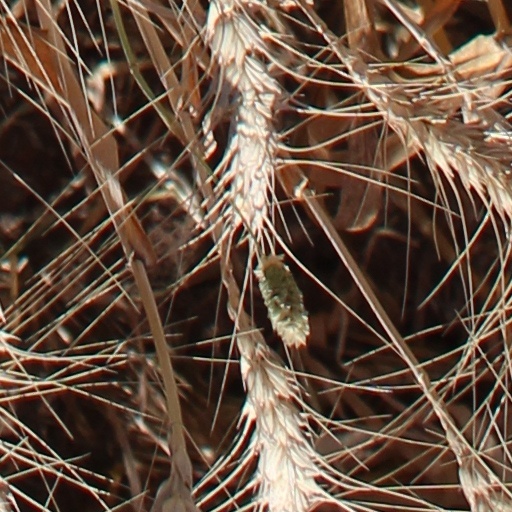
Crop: wheat